Robin Roberts (newscaster)

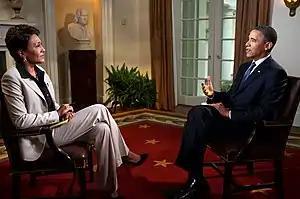
Roberts interviews President Barack Obama for "Good Morning America" in the Cabinet Room of the White House, May 9, 2012

On May 19, 2018, Roberts co-anchored the wedding of Prince Harry and Meghan Markle at St. George's Chapel in Windsor.